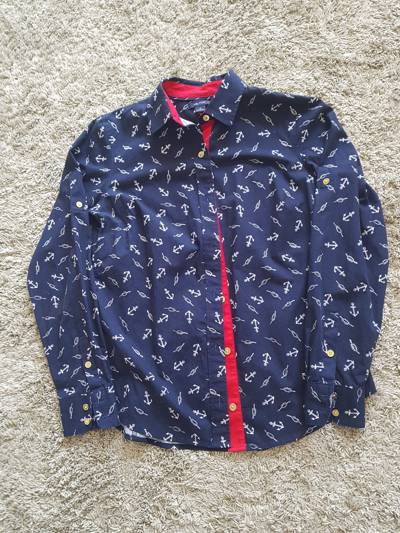
Waste category: clothes